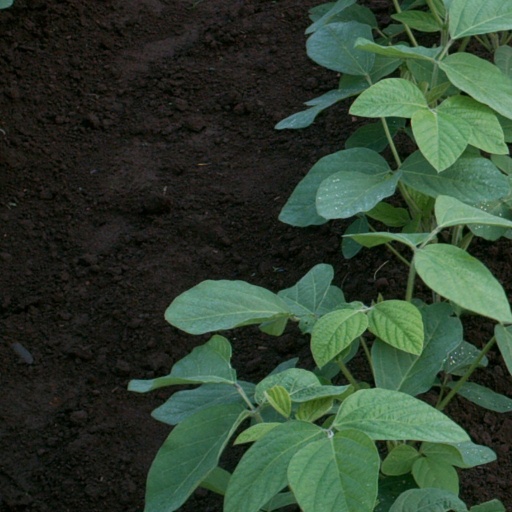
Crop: soybean